HMS Irresistible (1898)

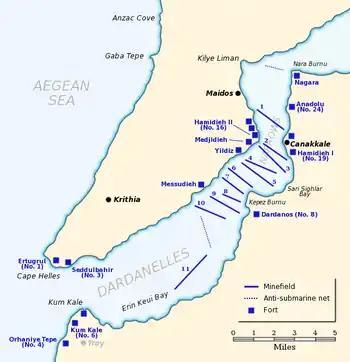
Map showing the Ottoman defences at the Dardanelles in 1915

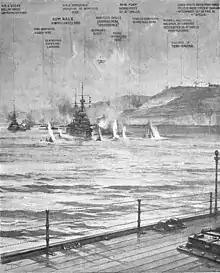
HMS "Irresistible" and HMS "Ocean" shelling the Kum Kale and other forts on the Asiatic side

On 1 February 1915, "Irresistible" sailed from Sheerness in company with the battleship , bound for the eastern Mediterranean Sea. There, the British and French fleets, under the overall command of British Admiral Sackville Carden, were preparing to launch a major attack on the Dardanelles strait; the Entente commanders hoped to force the Dardanelles and enter the Sea of Marmara, where they could attack the capital of the Ottoman Empire, Constantinople, directly. She took part in the opening bombardment of the Ottoman forts guarding the entrance to the Çanakkale (Dardanelles) on 18–19 February as part of the 2nd Division, though she did not actively engage the Ottoman coastal defences during the attack.